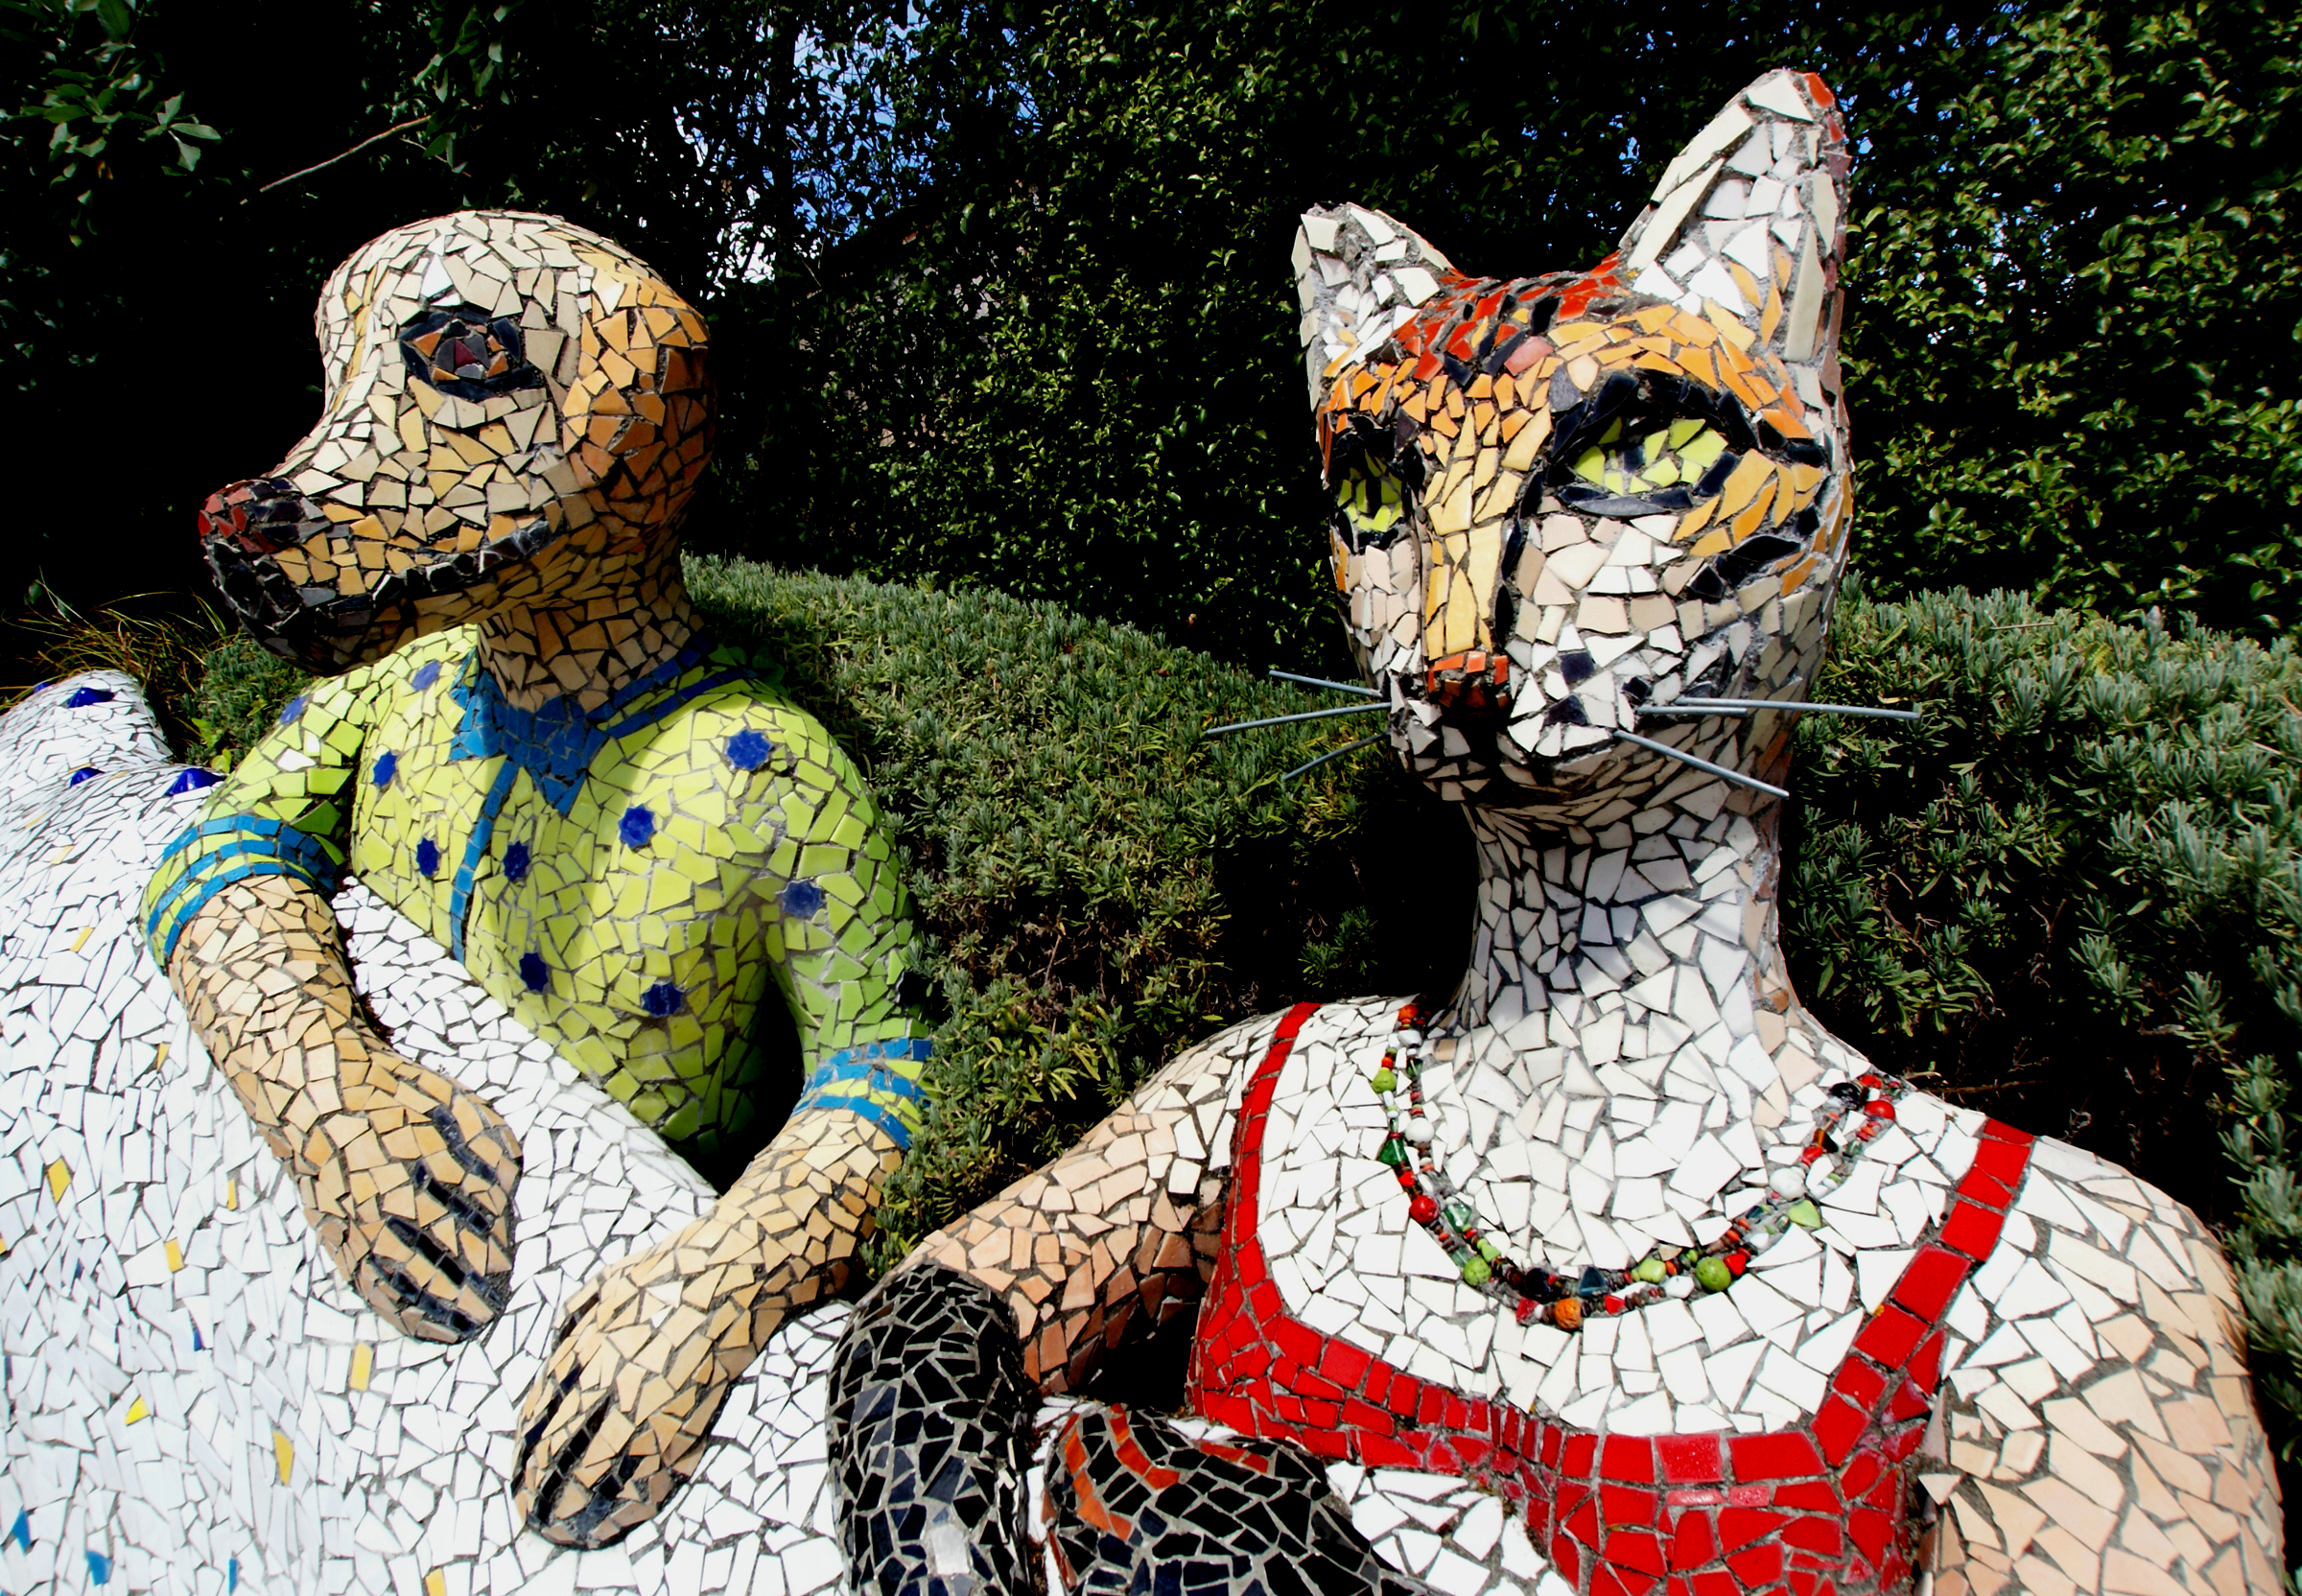
dog, statue, sculpture, art, illustration, masaic